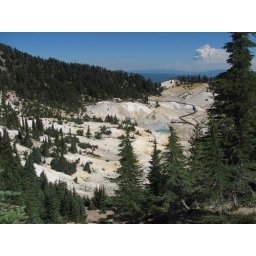
Bumpass Hell. Note the large cloud of smoke in the background from a forest fire.